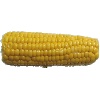
Label: corn